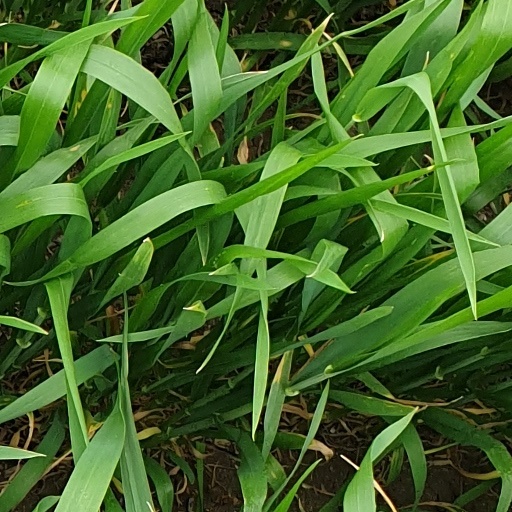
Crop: wheat